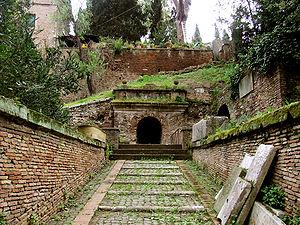
Le tombeau des Scipions, appelé aussi « hypogée des Scipions », est une tombe collective de l'époque romaine, commune à la famille patricienne des Scipions. Il a servi à l'inhumation des membres de cette famille sous la République romaine, du début du IIIᵉ siècle av. J.-C. au début du Iᵉʳ siècle av. J.-C. Puis il fut abandonné et son emplacement oublié au cours des siècles suivants. Il se trouve à Rome, au bord de la Voie Appienne, dans le rione Celio.
Cette liste des monuments de la Rome antique recense les monuments les plus importants construits à Rome ou à proximité immédiate, depuis la fondation de la ville jusqu'au début du VIIᵉ siècle.
Rome /ʁɔm/ est la capitale de l'Italie. Située au centre-ouest de la péninsule italienne, près de la mer Tyrrhénienne, elle est également la capitale de la région du Latium, et fut celle de l'Empire romain durant 357 ans. En 2019, elle compte 2 844 395 habitants établis sur 1 285 km², ce qui fait d'elle la commune la plus peuplée d'Italie et la troisième plus étendue d'Europe après Moscou et Londres. Son aire urbaine recense 4 356 403 habitants en 2016. Elle présente en outre la particularité de contenir un État enclavé dans son territoire : la cité-État du Vatican, dont le pape est le souverain. C'est le seul exemple existant d'un État à l'intérieur d'une ville.